Microexpression

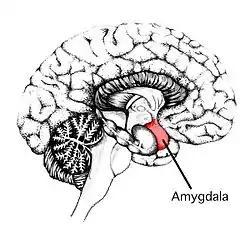
The amygdala is the emotion center of the brain.

Through fMRI we can see the area where these Mirror neurons are located lights up when you show the subject an image of a face expressing an emotion using a mirror. In the relationship of the prefrontal cortex also known as the (executive mind) which is where cognitive thinking experience and the amygdala being part of the limbic system is responsible for involuntary functions, habits, and emotions. The amygdala can hijack the pre-frontal cortex in a sympathetic response. In his book "Emotional Intelligence" Goleman uses the case of Jason Haffizulla (who assaulted his high school physics teacher because of a grade he received on a test) as an example of an emotional hijacking in which rationality and better judgement can be impaired. This is one example of how the bottom brain can interpret sensory memory and execute involuntary behavior. This is the purpose of microexpressions in attunement and how you can interpret the emotion that is shown in a fraction of a second. The microexpression of a concealed emotion that's displayed to an individual will elicit the same emotion in them to a degree, this process is referred to as an emotional contagion.